Fairey Ultra-light Helicopter

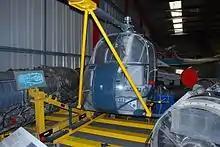
Fairey Ultra-light Helicopter, preserved and on display at the Midland Air Museum, September 2011

On 14 August 1955, the first prototype Ultra-light helicopter conducted its maiden flight. It made a public appearance at the September Society of British Aircraft Constructors (SBAC) show at Farnborough that year. During the Farnborough demonstration, the Ultra-light performed a demonstration of its ability to operate from the back of a three-ton truck, one of the high-profile requirements that had been issued by the British Army.